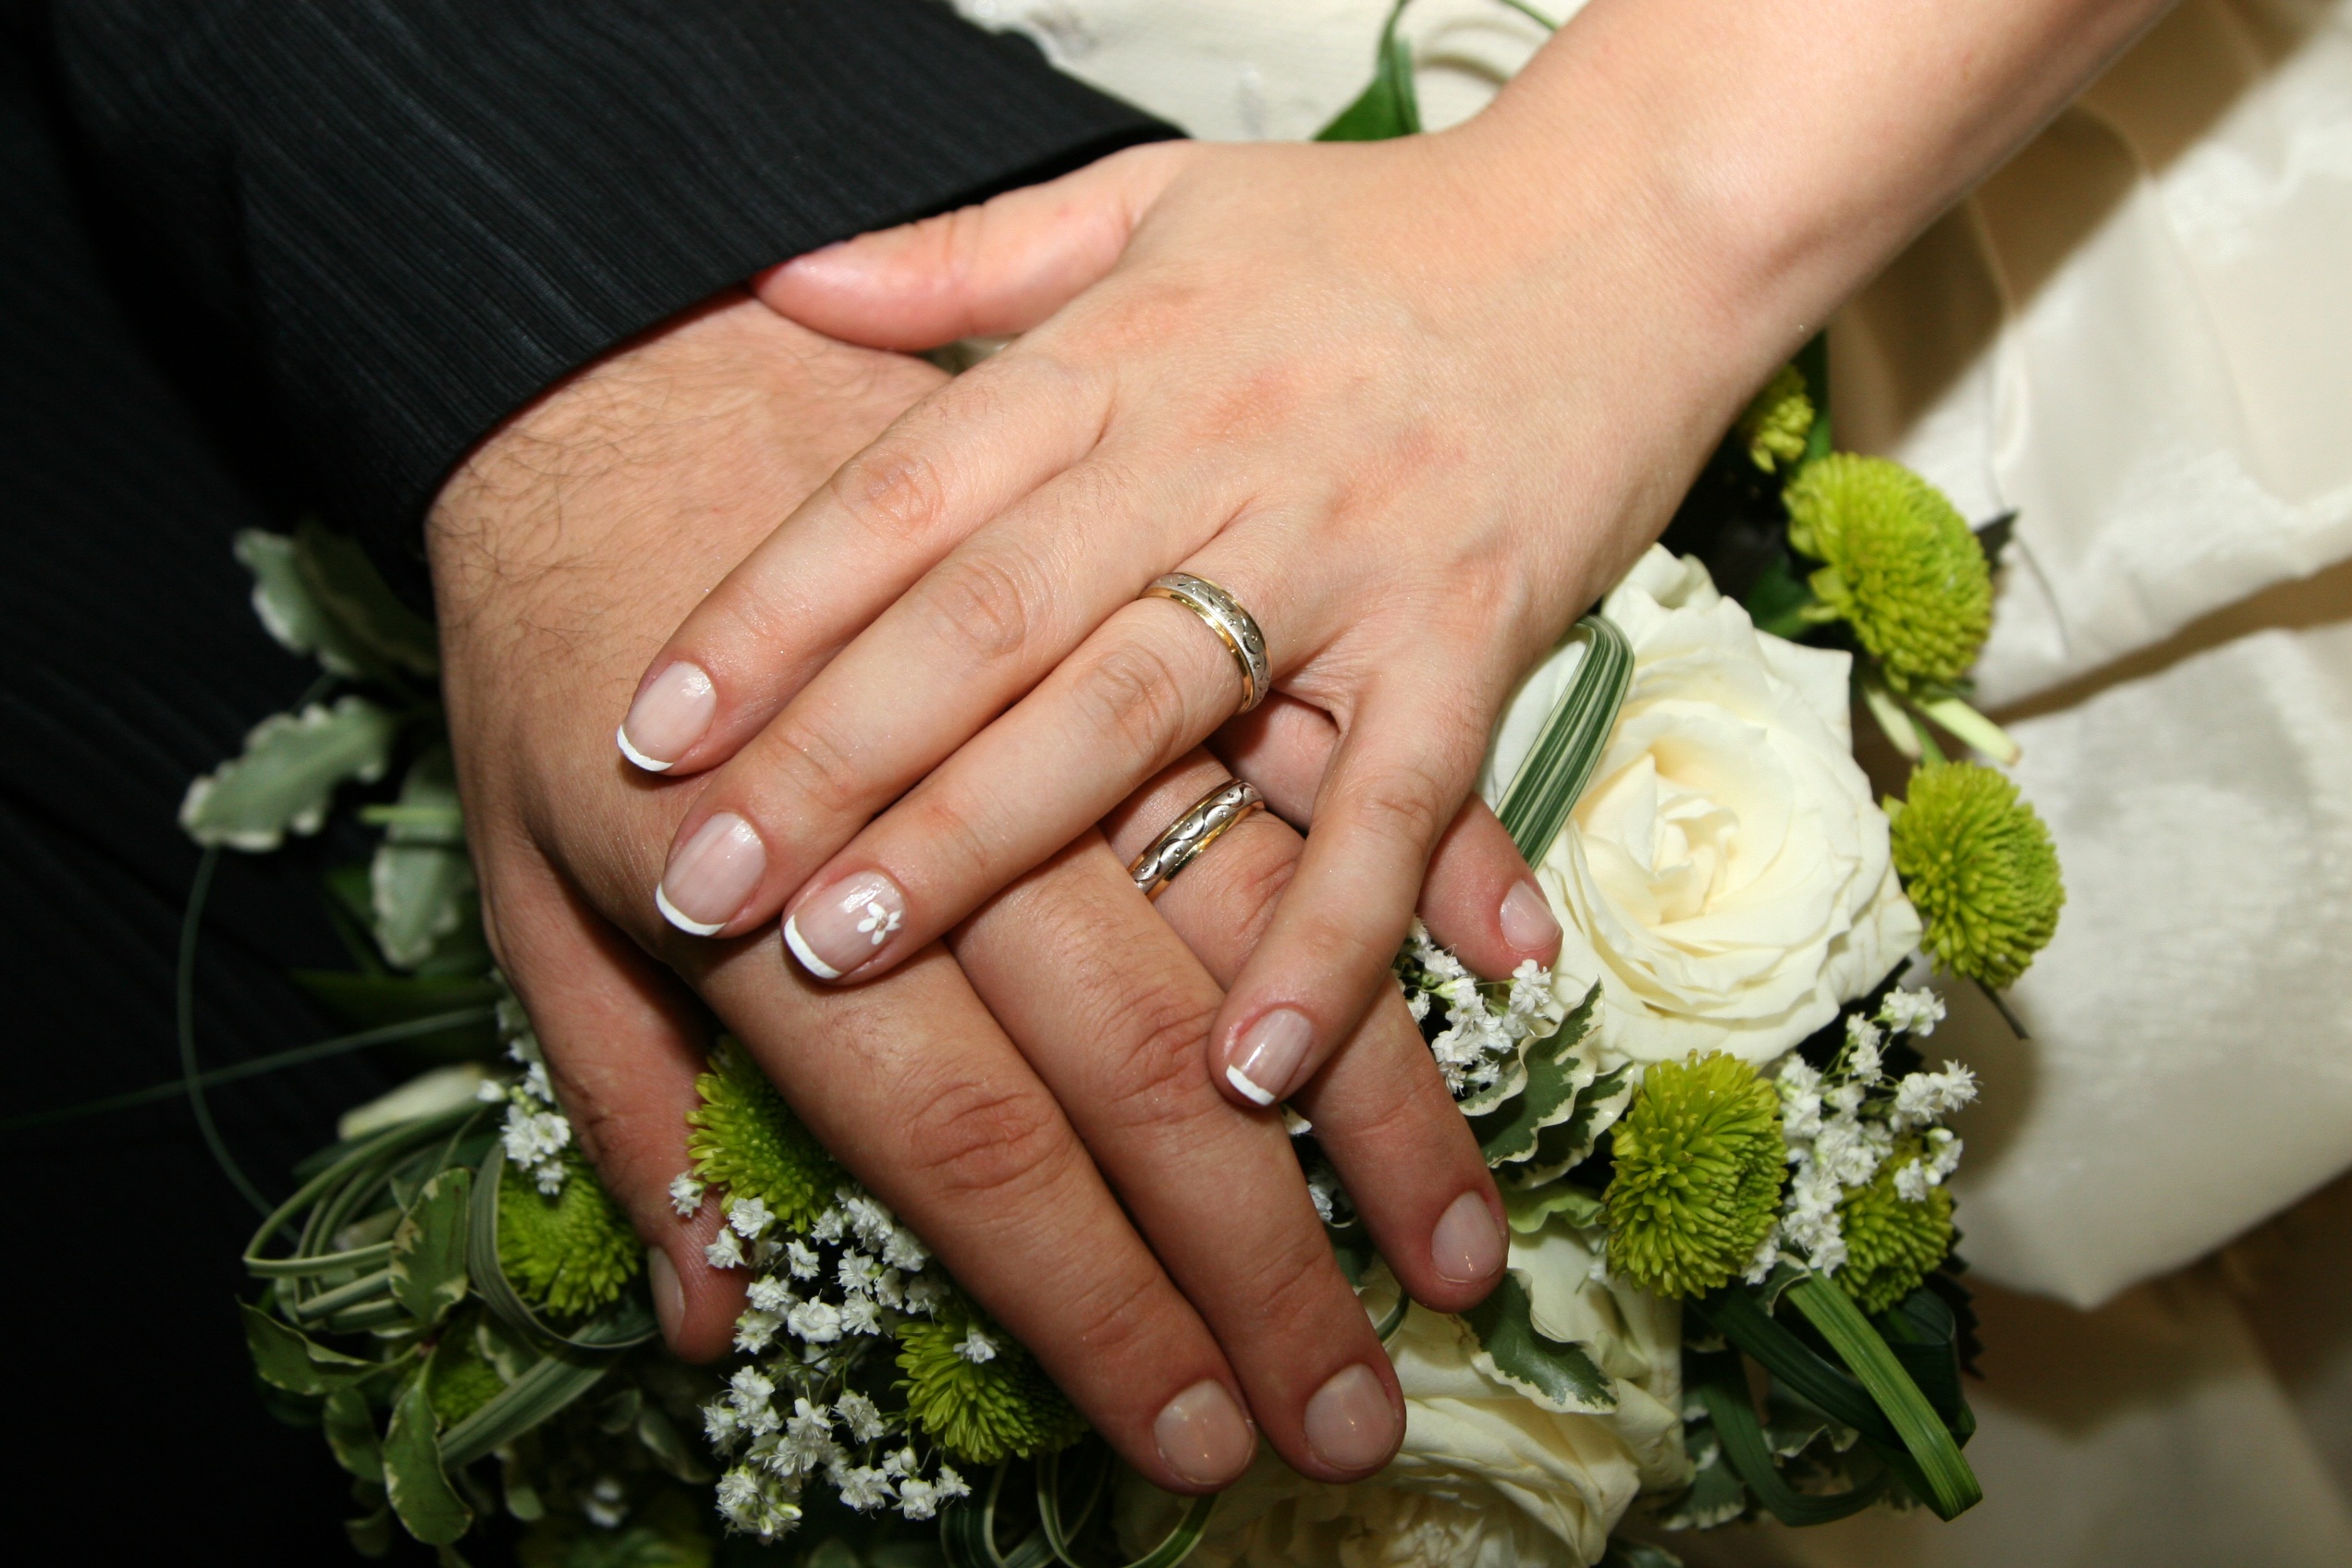
hand, woman, flower, love, finger, green, wedding, bride, groom, nail, marriage, ceremony, floristry, flower bouquet, floral design, flower arranging, perfect pair